History of Microsoft

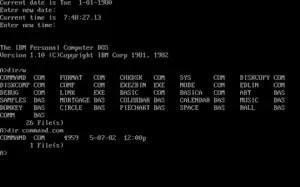
A typical PC DOS command line

The first hardware product was the Z-80 SoftCard which enabled the Apple II to run the CP/M operating system, at the time an industry-standard operating system for running business software and many compilers and interpreters for several high-level languages on microcomputers. The SoftCard was first demonstrated publicly at the West Coast Computer Faire in March 1980. It was an immediate success; 5,000 cards, a large number given the microcomputer market at the time, were purchased in the initial three months at $349 (~$ in ) each and it was Microsoft's number one revenue source in 1980.